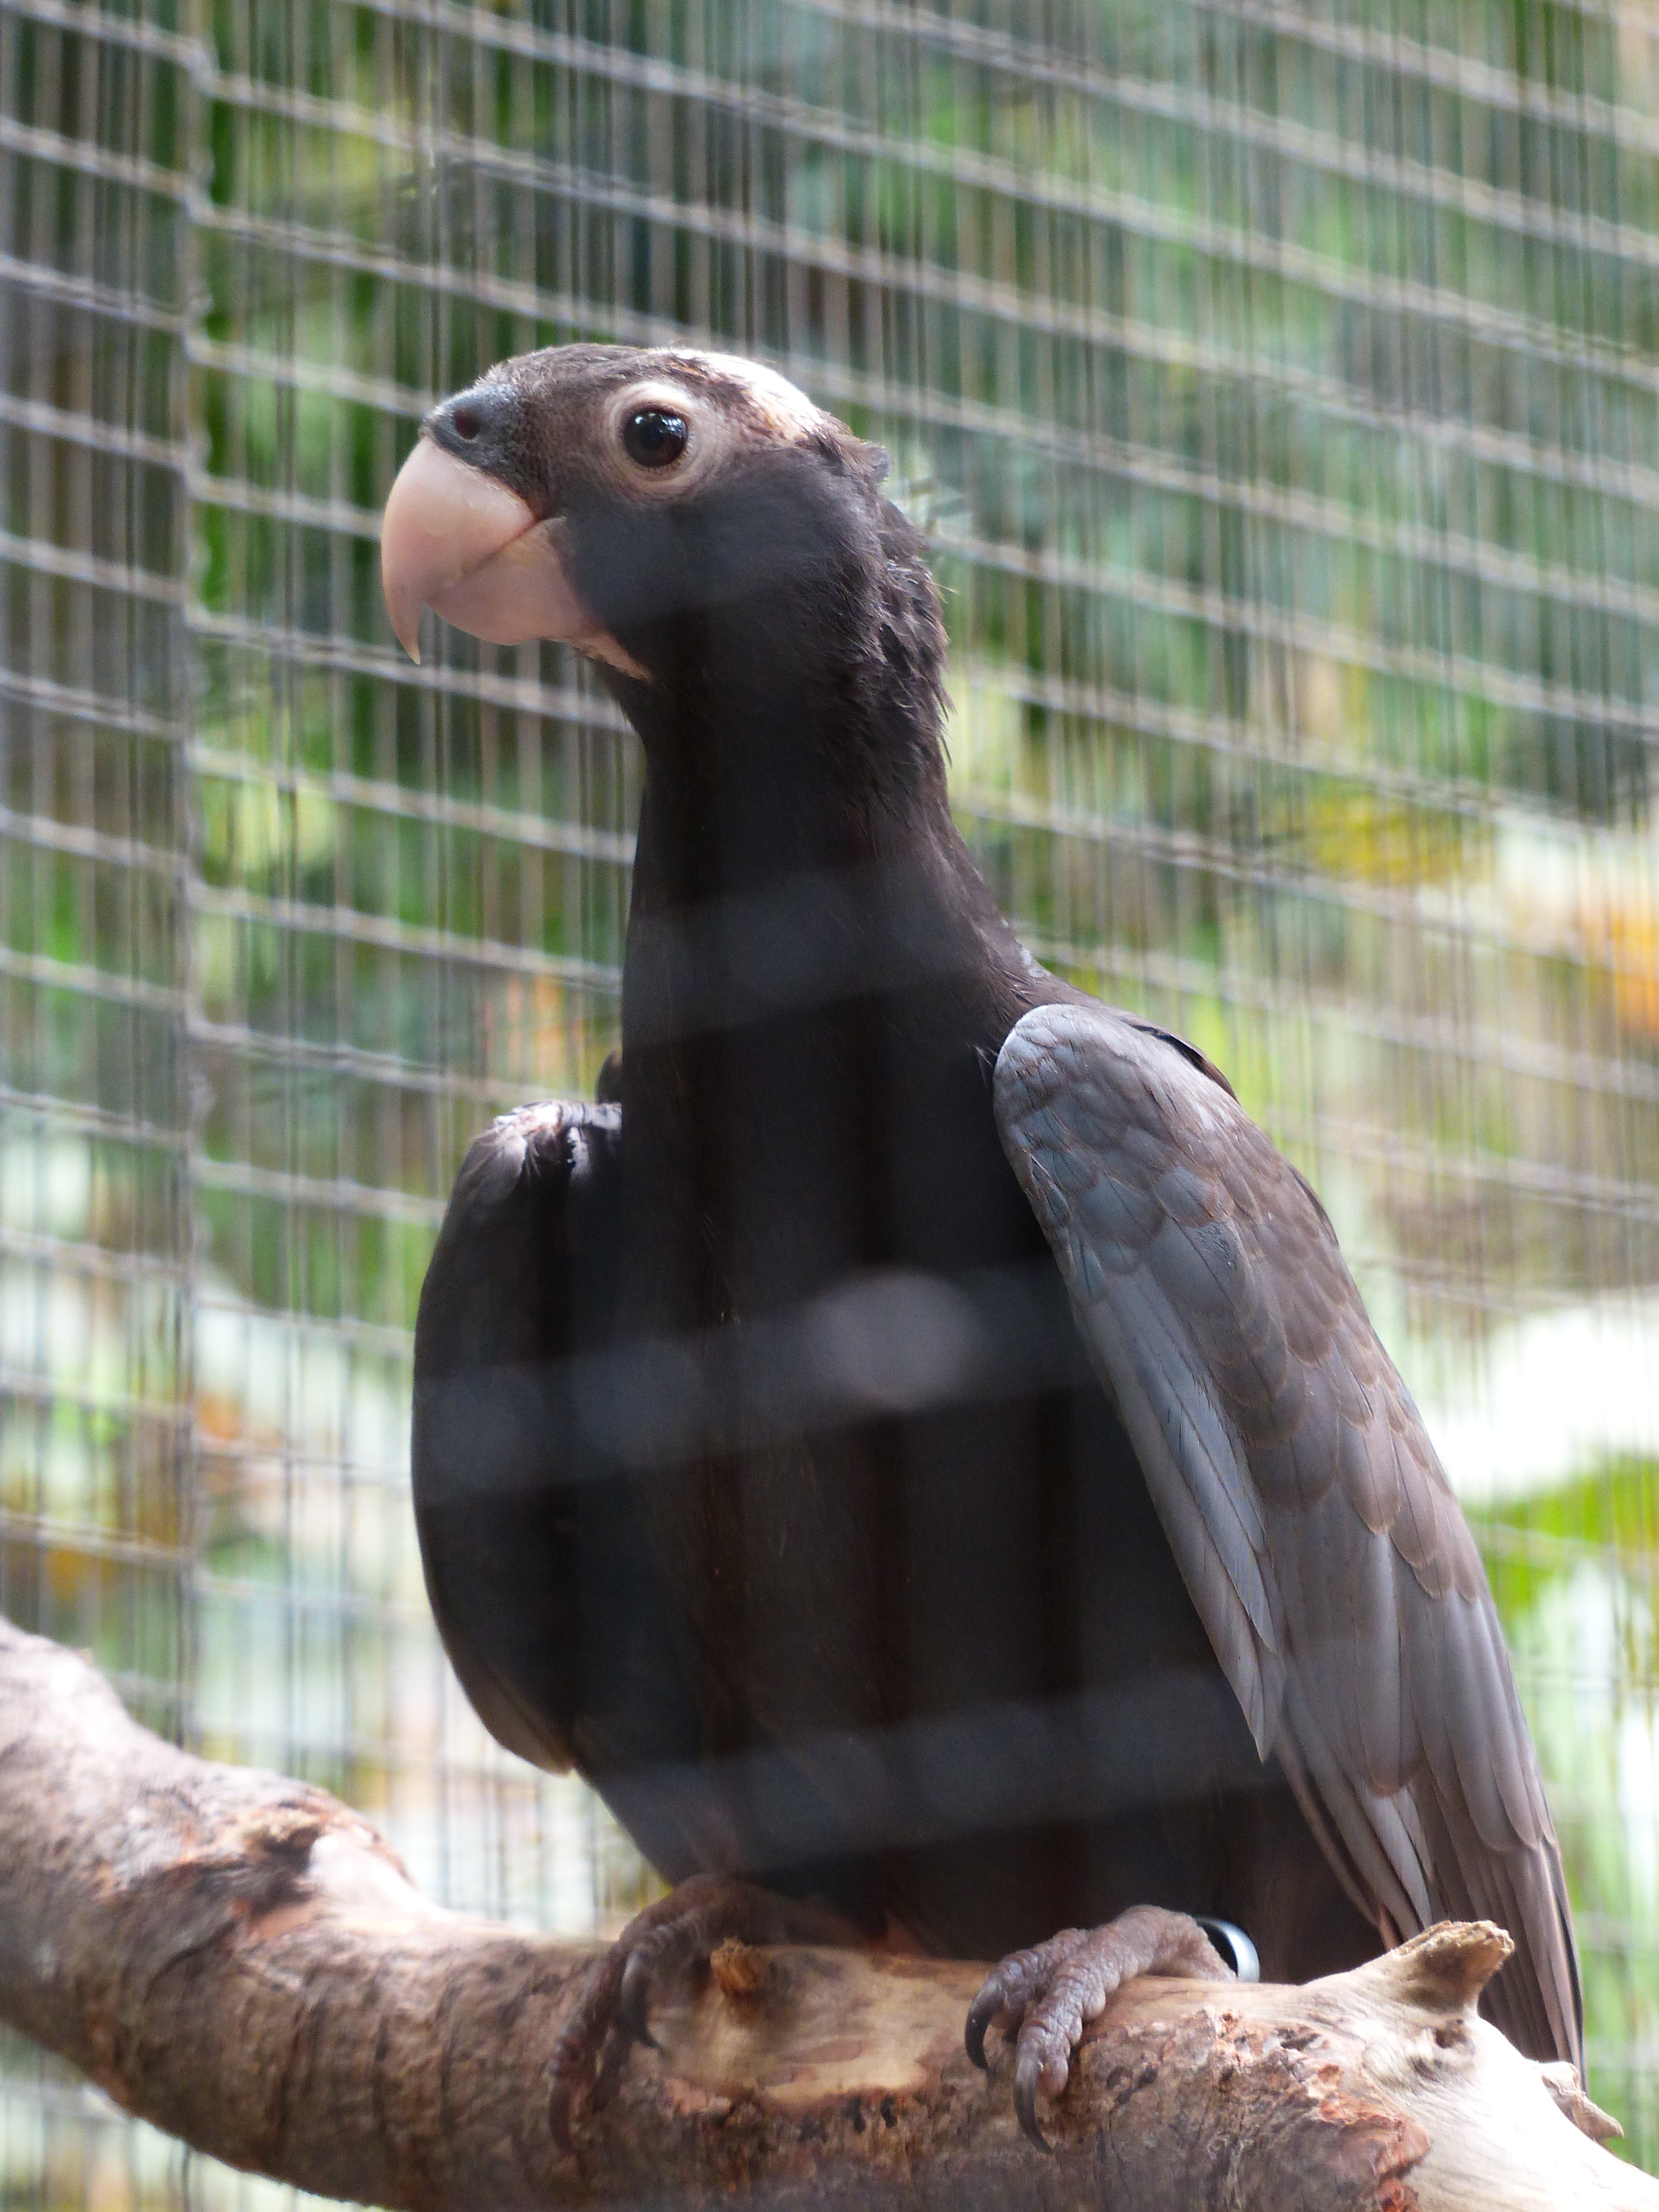
bird, wildlife, zoo, beak, fauna, cage, grey, vertebrate, parrot, caught, curious, awakened, behind barriers, parrot birds, psittaciformes, great vasa parrot, coracopsis vasa, vasapapageien, coracopsis